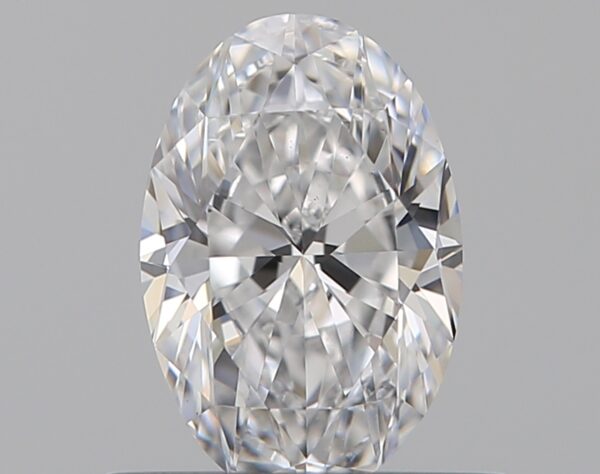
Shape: oval
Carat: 0.52
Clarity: VS1
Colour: D
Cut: EX
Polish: EX
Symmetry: VG
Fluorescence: F
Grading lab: GIA
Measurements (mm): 6.6 x 4.38 x 2.75